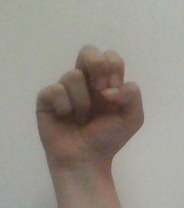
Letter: gaaf